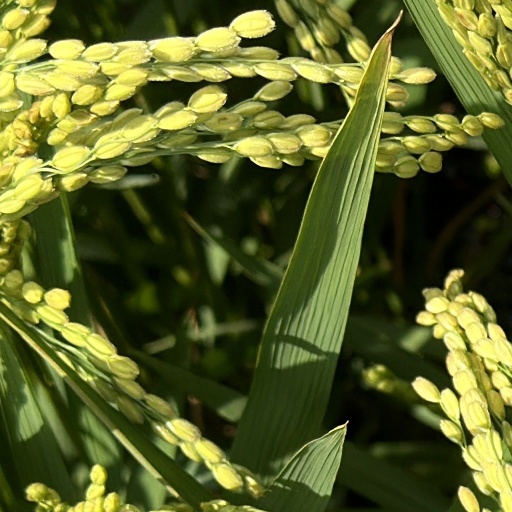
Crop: rice